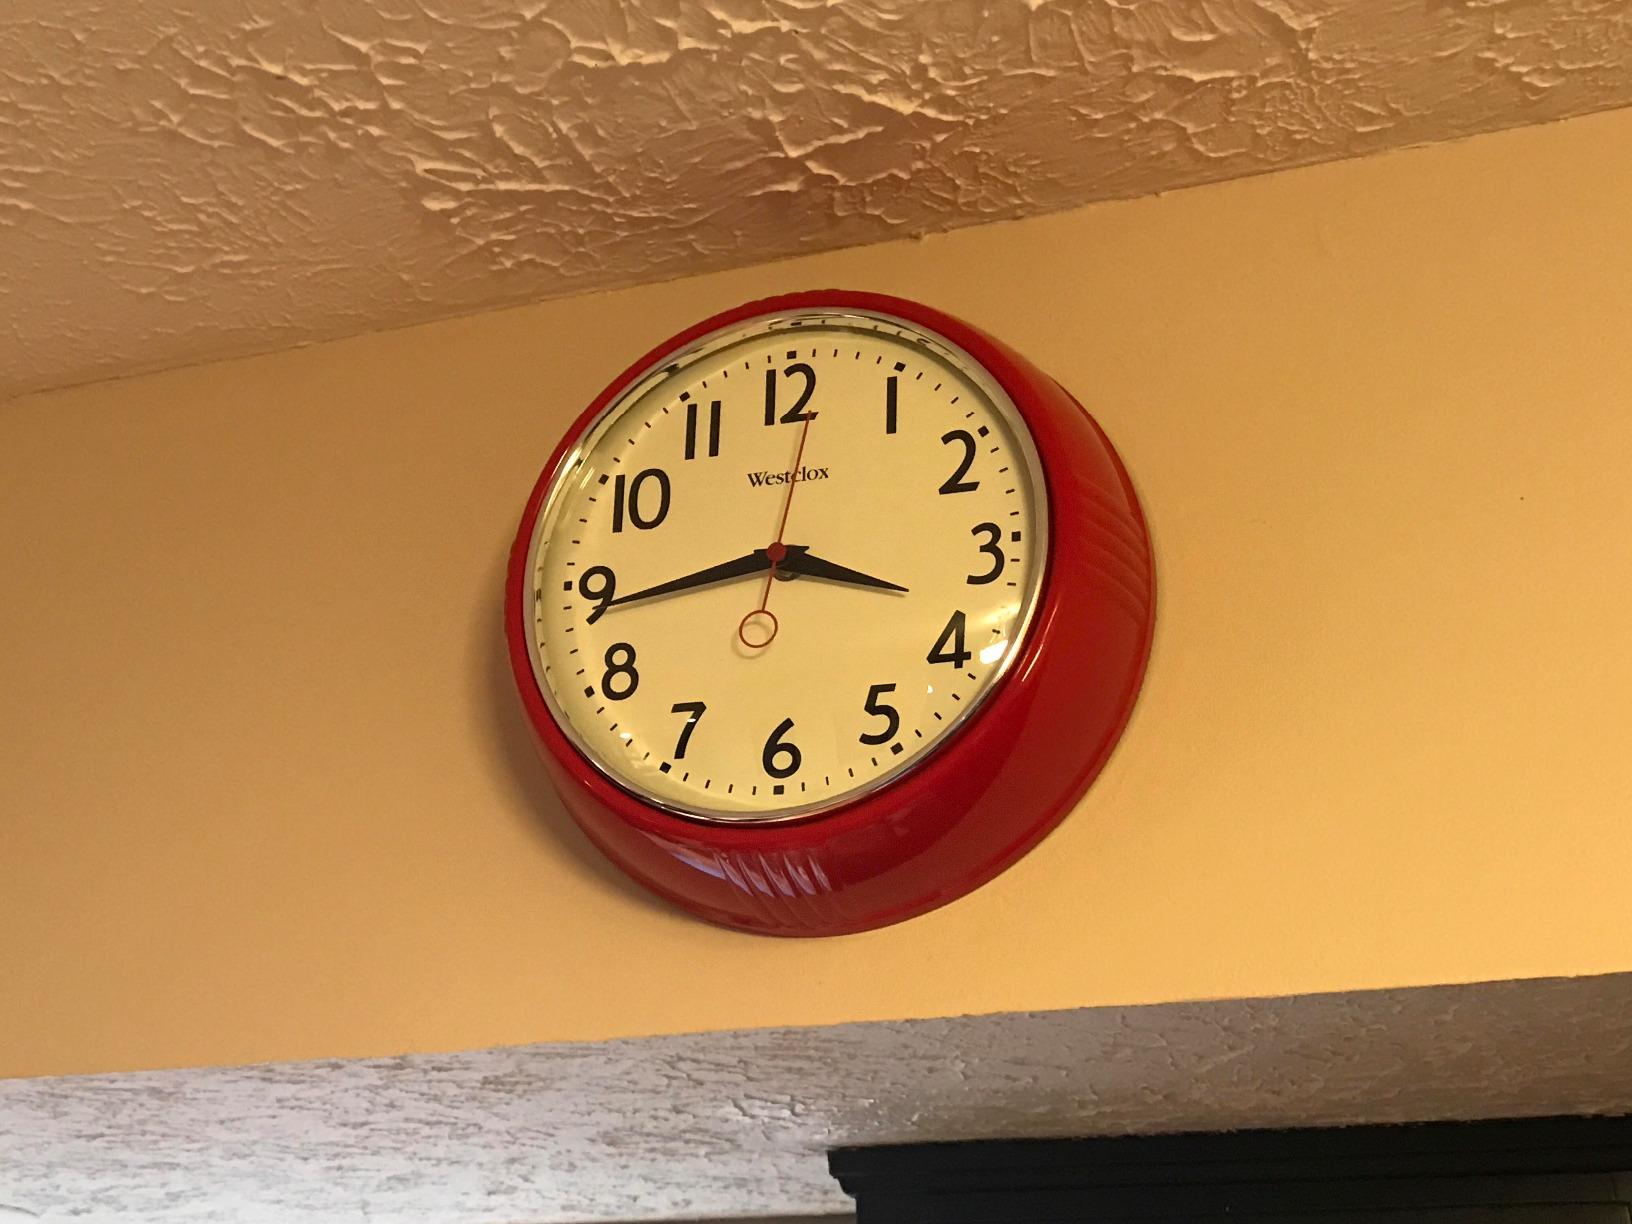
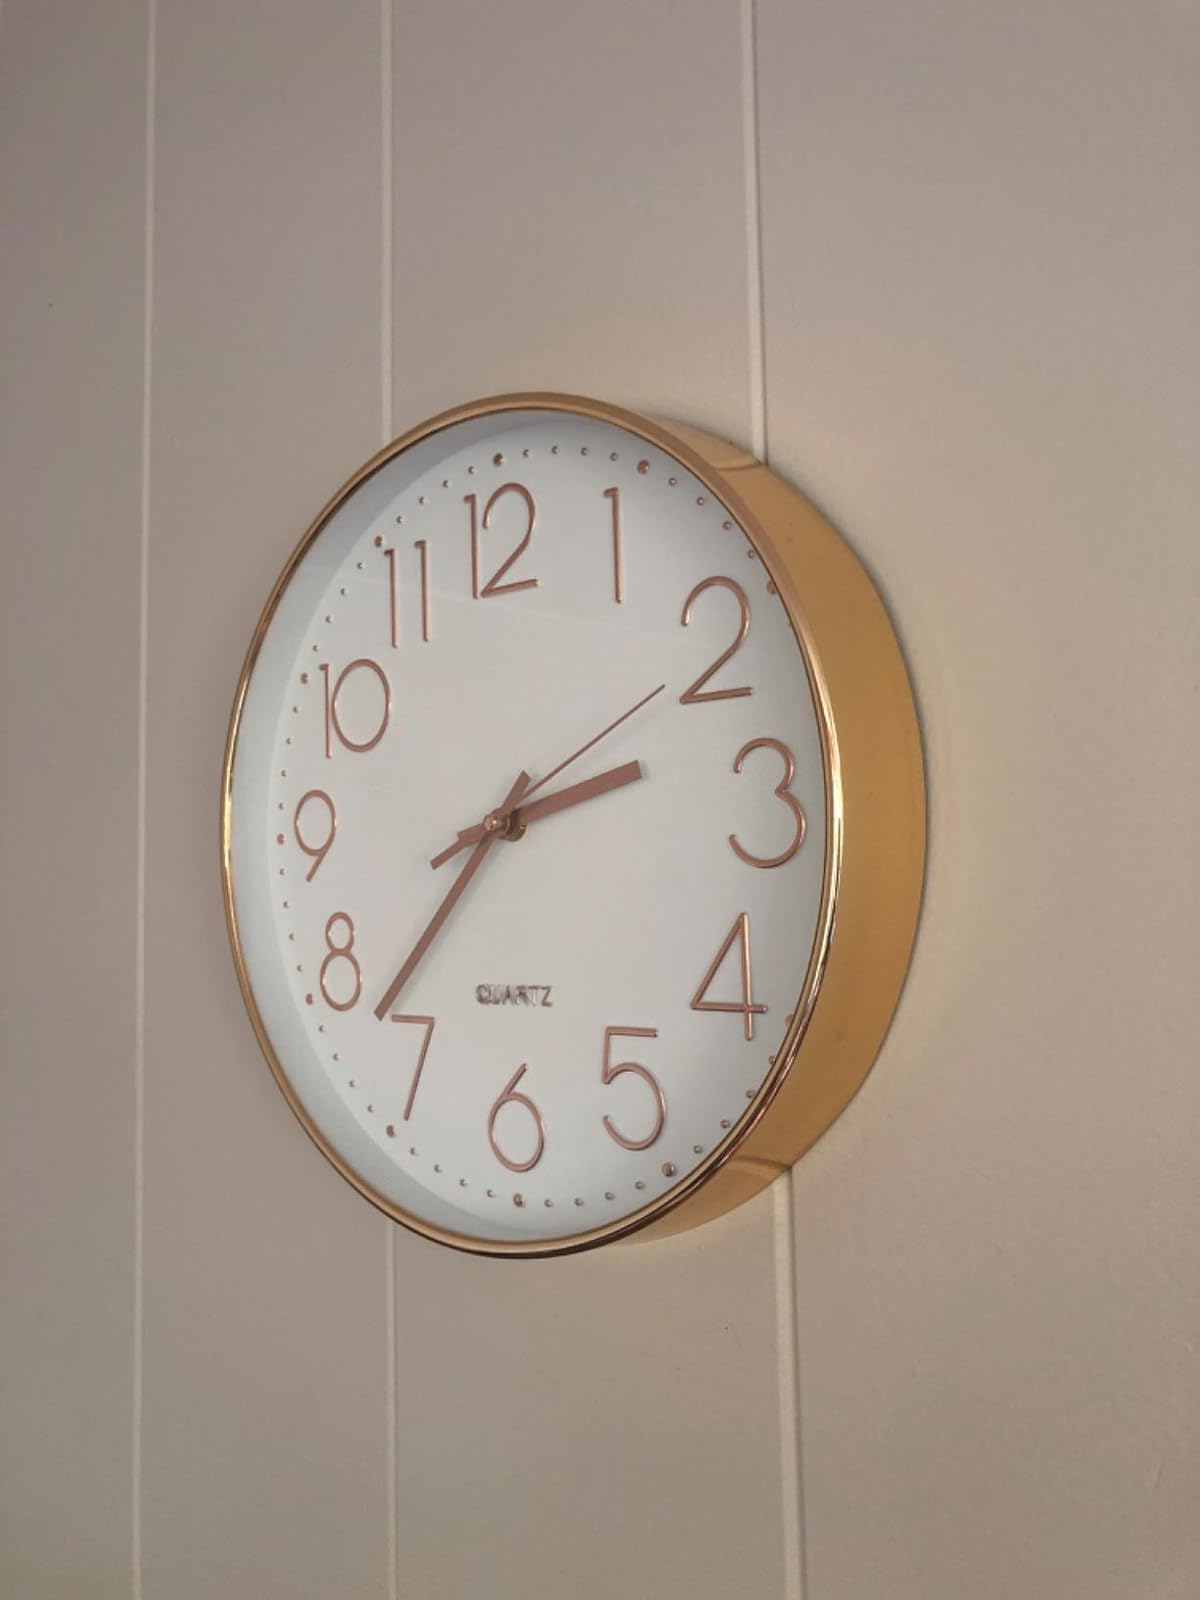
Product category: clock
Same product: no